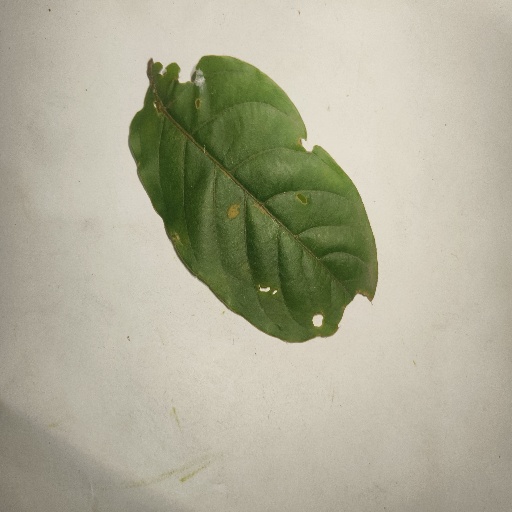
Species: HariTaki
Leaf condition: Bacterial Spot